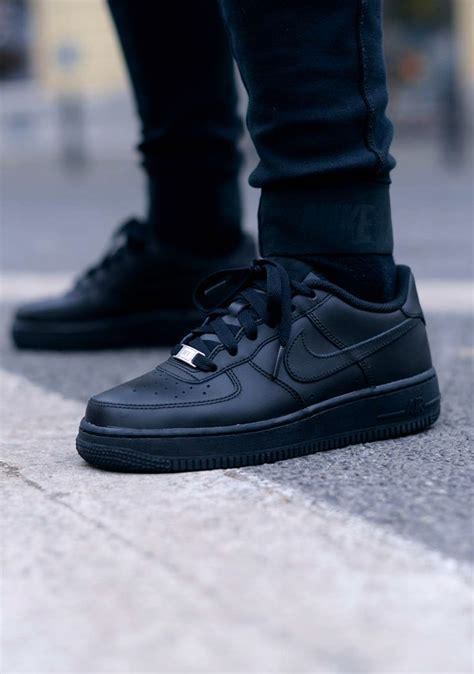
Brand: Nike
Model: Air Force 1